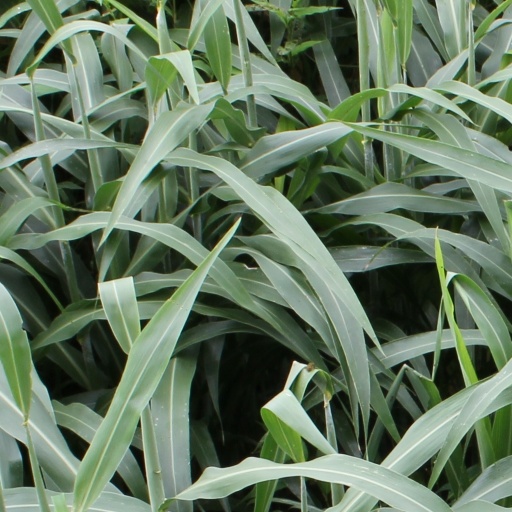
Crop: sorghum